Novgorod Land

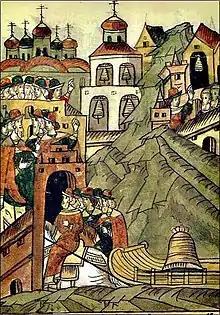
The veche bell was removed from Novgorod after it was annexed by Muscovy (a miniature from the Illustrated Chronicle)

Novgorod traded with Baltic cities for the most part of its history with the first known treaty with Gotland and German cities dating to the late 12th century. After the Baltic cities formed the Hansa a conflict between Novgorod and Hansa ensued. Novgorodians complained about the terms of the fur and salt trade and both sides arrested merchants and confiscated the goods belonging to the other side. The treaty of 1392, known as Niebur's Peace, resolved most of the issues and became the basis for the relationship between Novgorod and Hansa, in spite of several conflicts occurring in the 15th century. The trade with Livonian cities was disrupted by the wars between Novgorod and the Livonian Order. The latter forbade selling horses to Novgorod in 1439 and 1440 and between 1443 and 1450 the Hansa kontor was closed. The importance of trade with the Hansa diminished during the 15th century while the trade with Narva, Stockholm and Vyborg was growing.